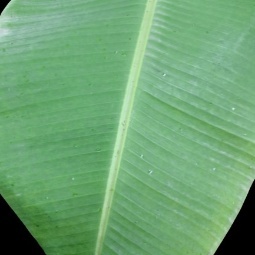
Label: Healthy